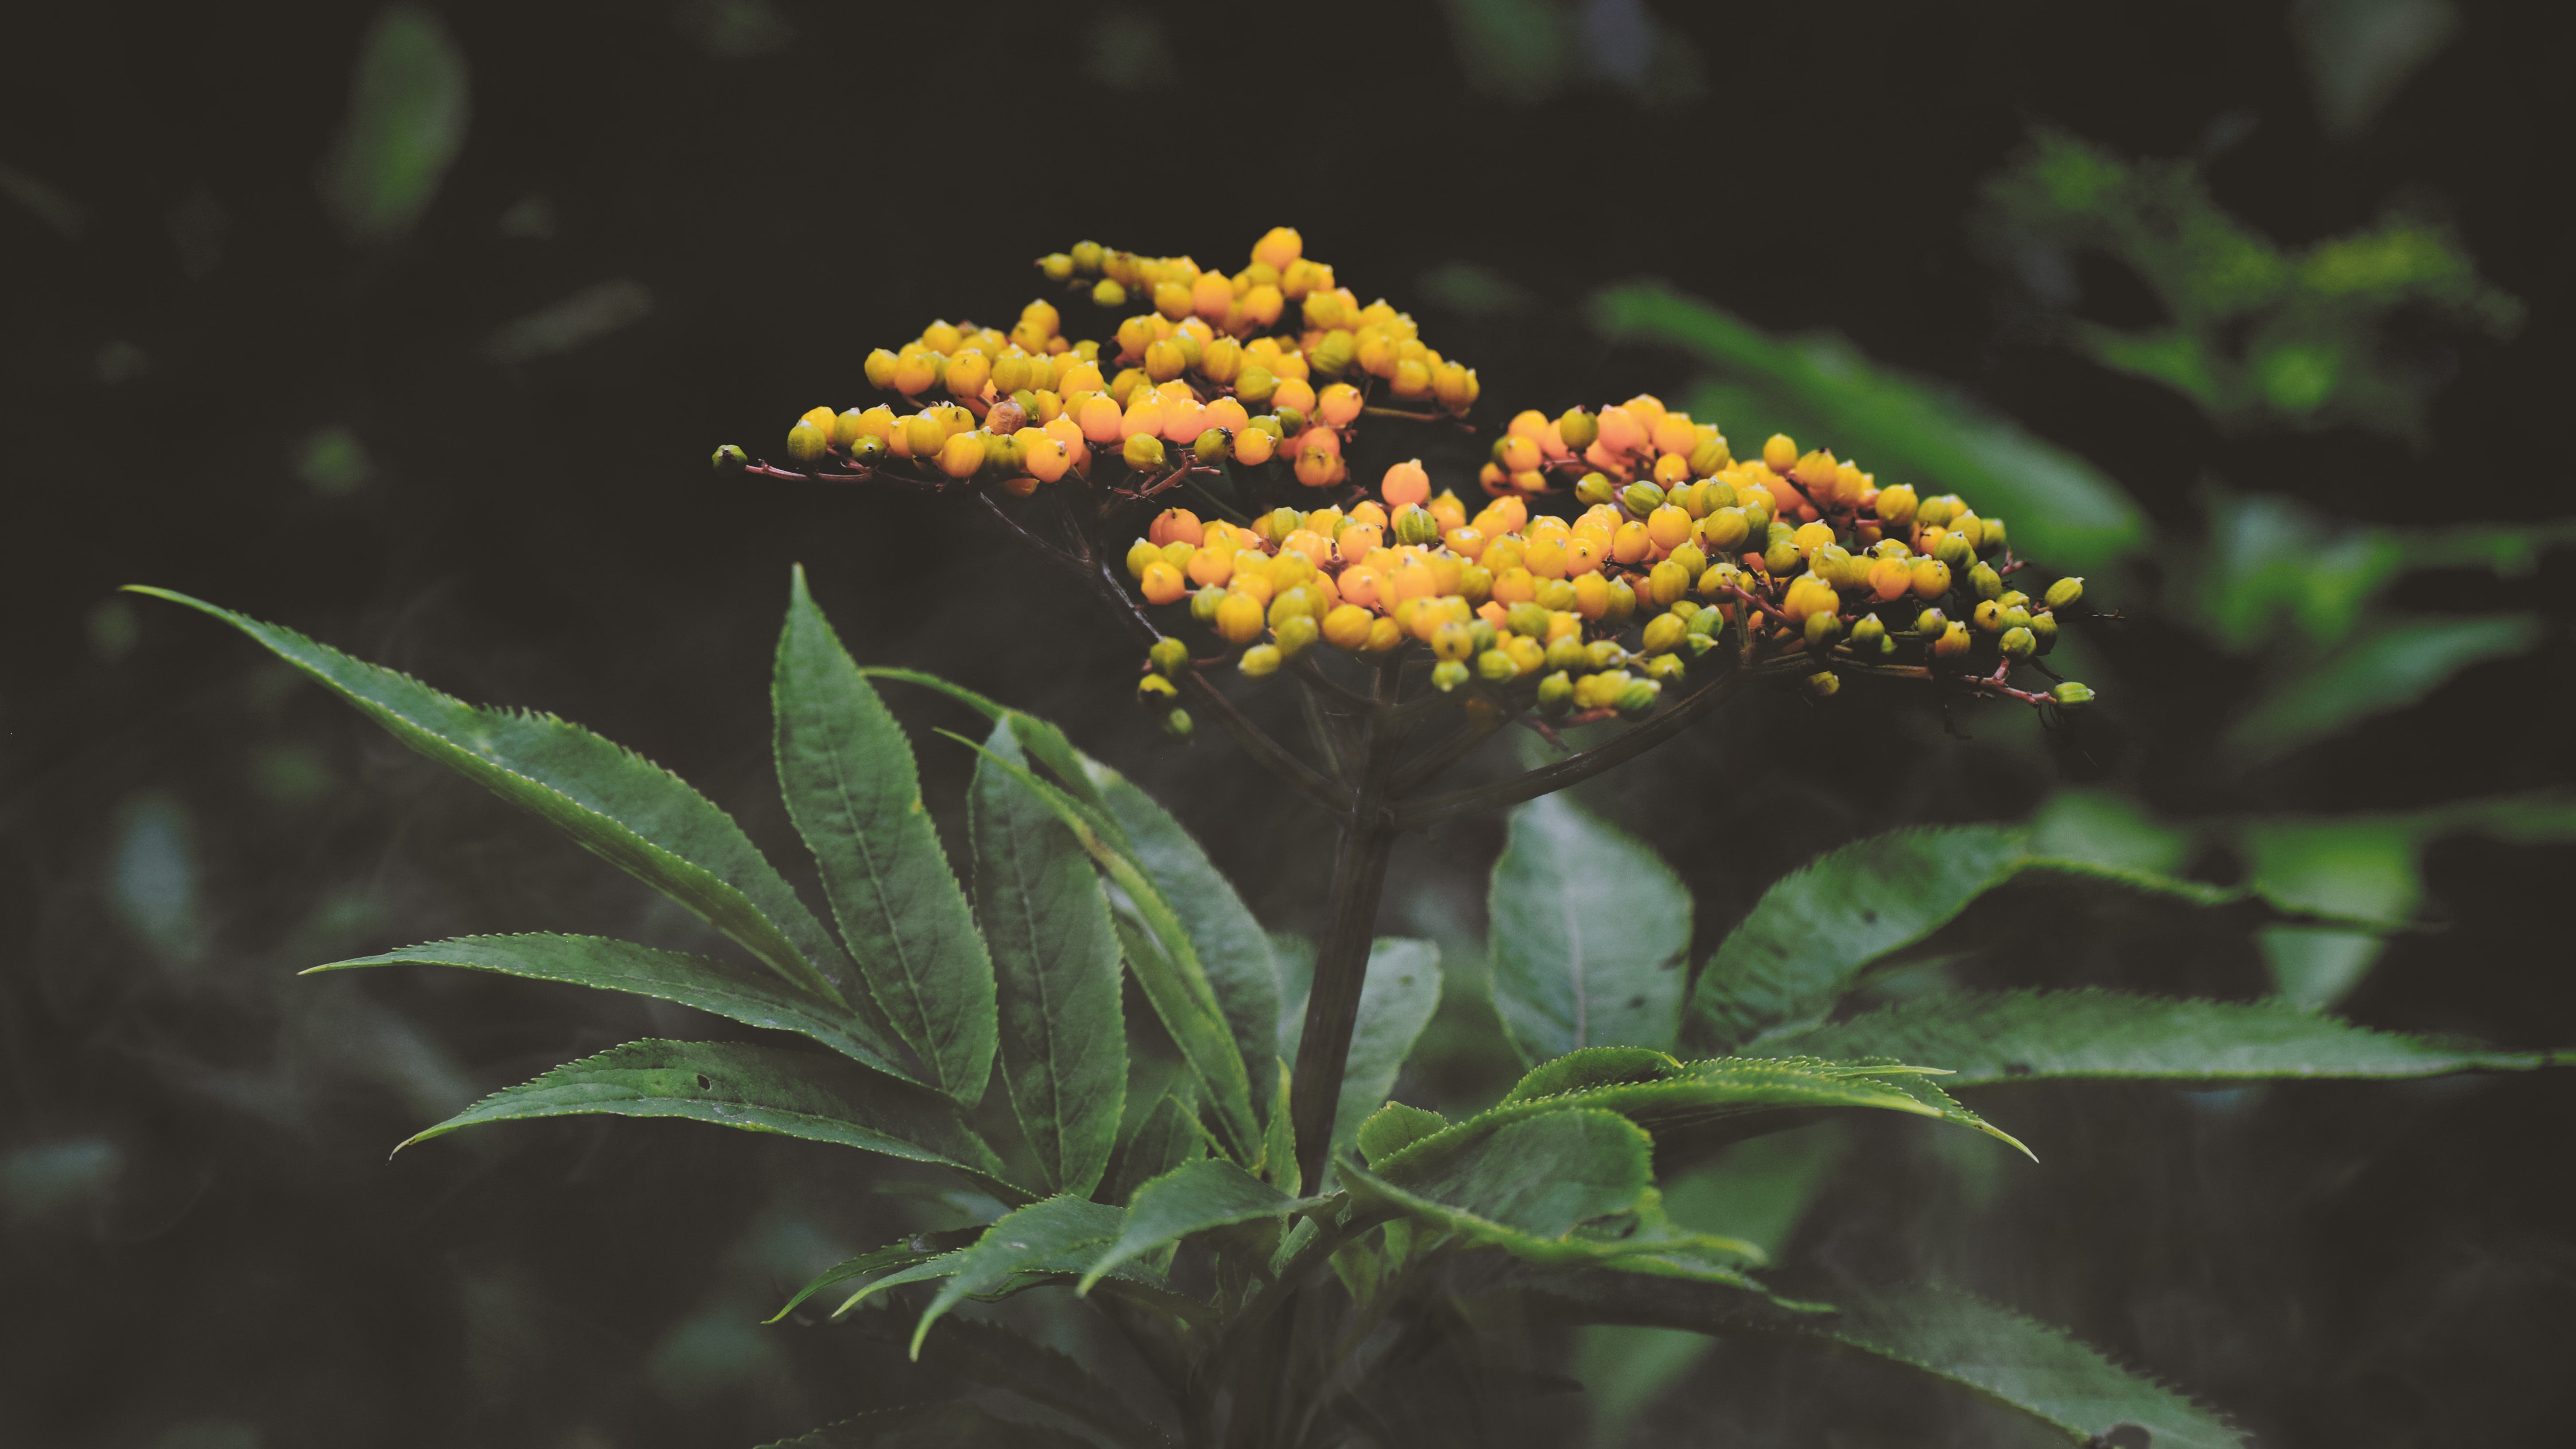
flower, flowering plant, plant, buddleia, leaf, goldenrod, herbaceous plant, lantana, tansy, milkweed, mahonia, wildflower, yarrow, Forb